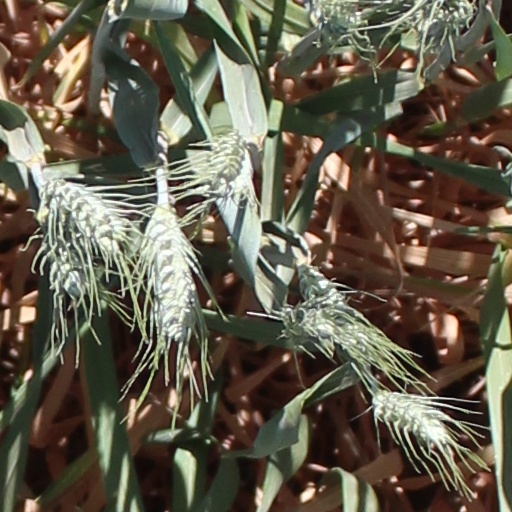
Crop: wheat